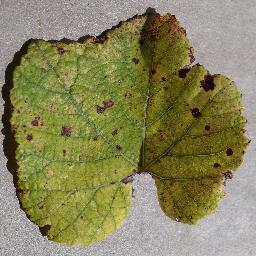
Label: Grape___Leaf_blight_(Isariopsis_Leaf_Spot)